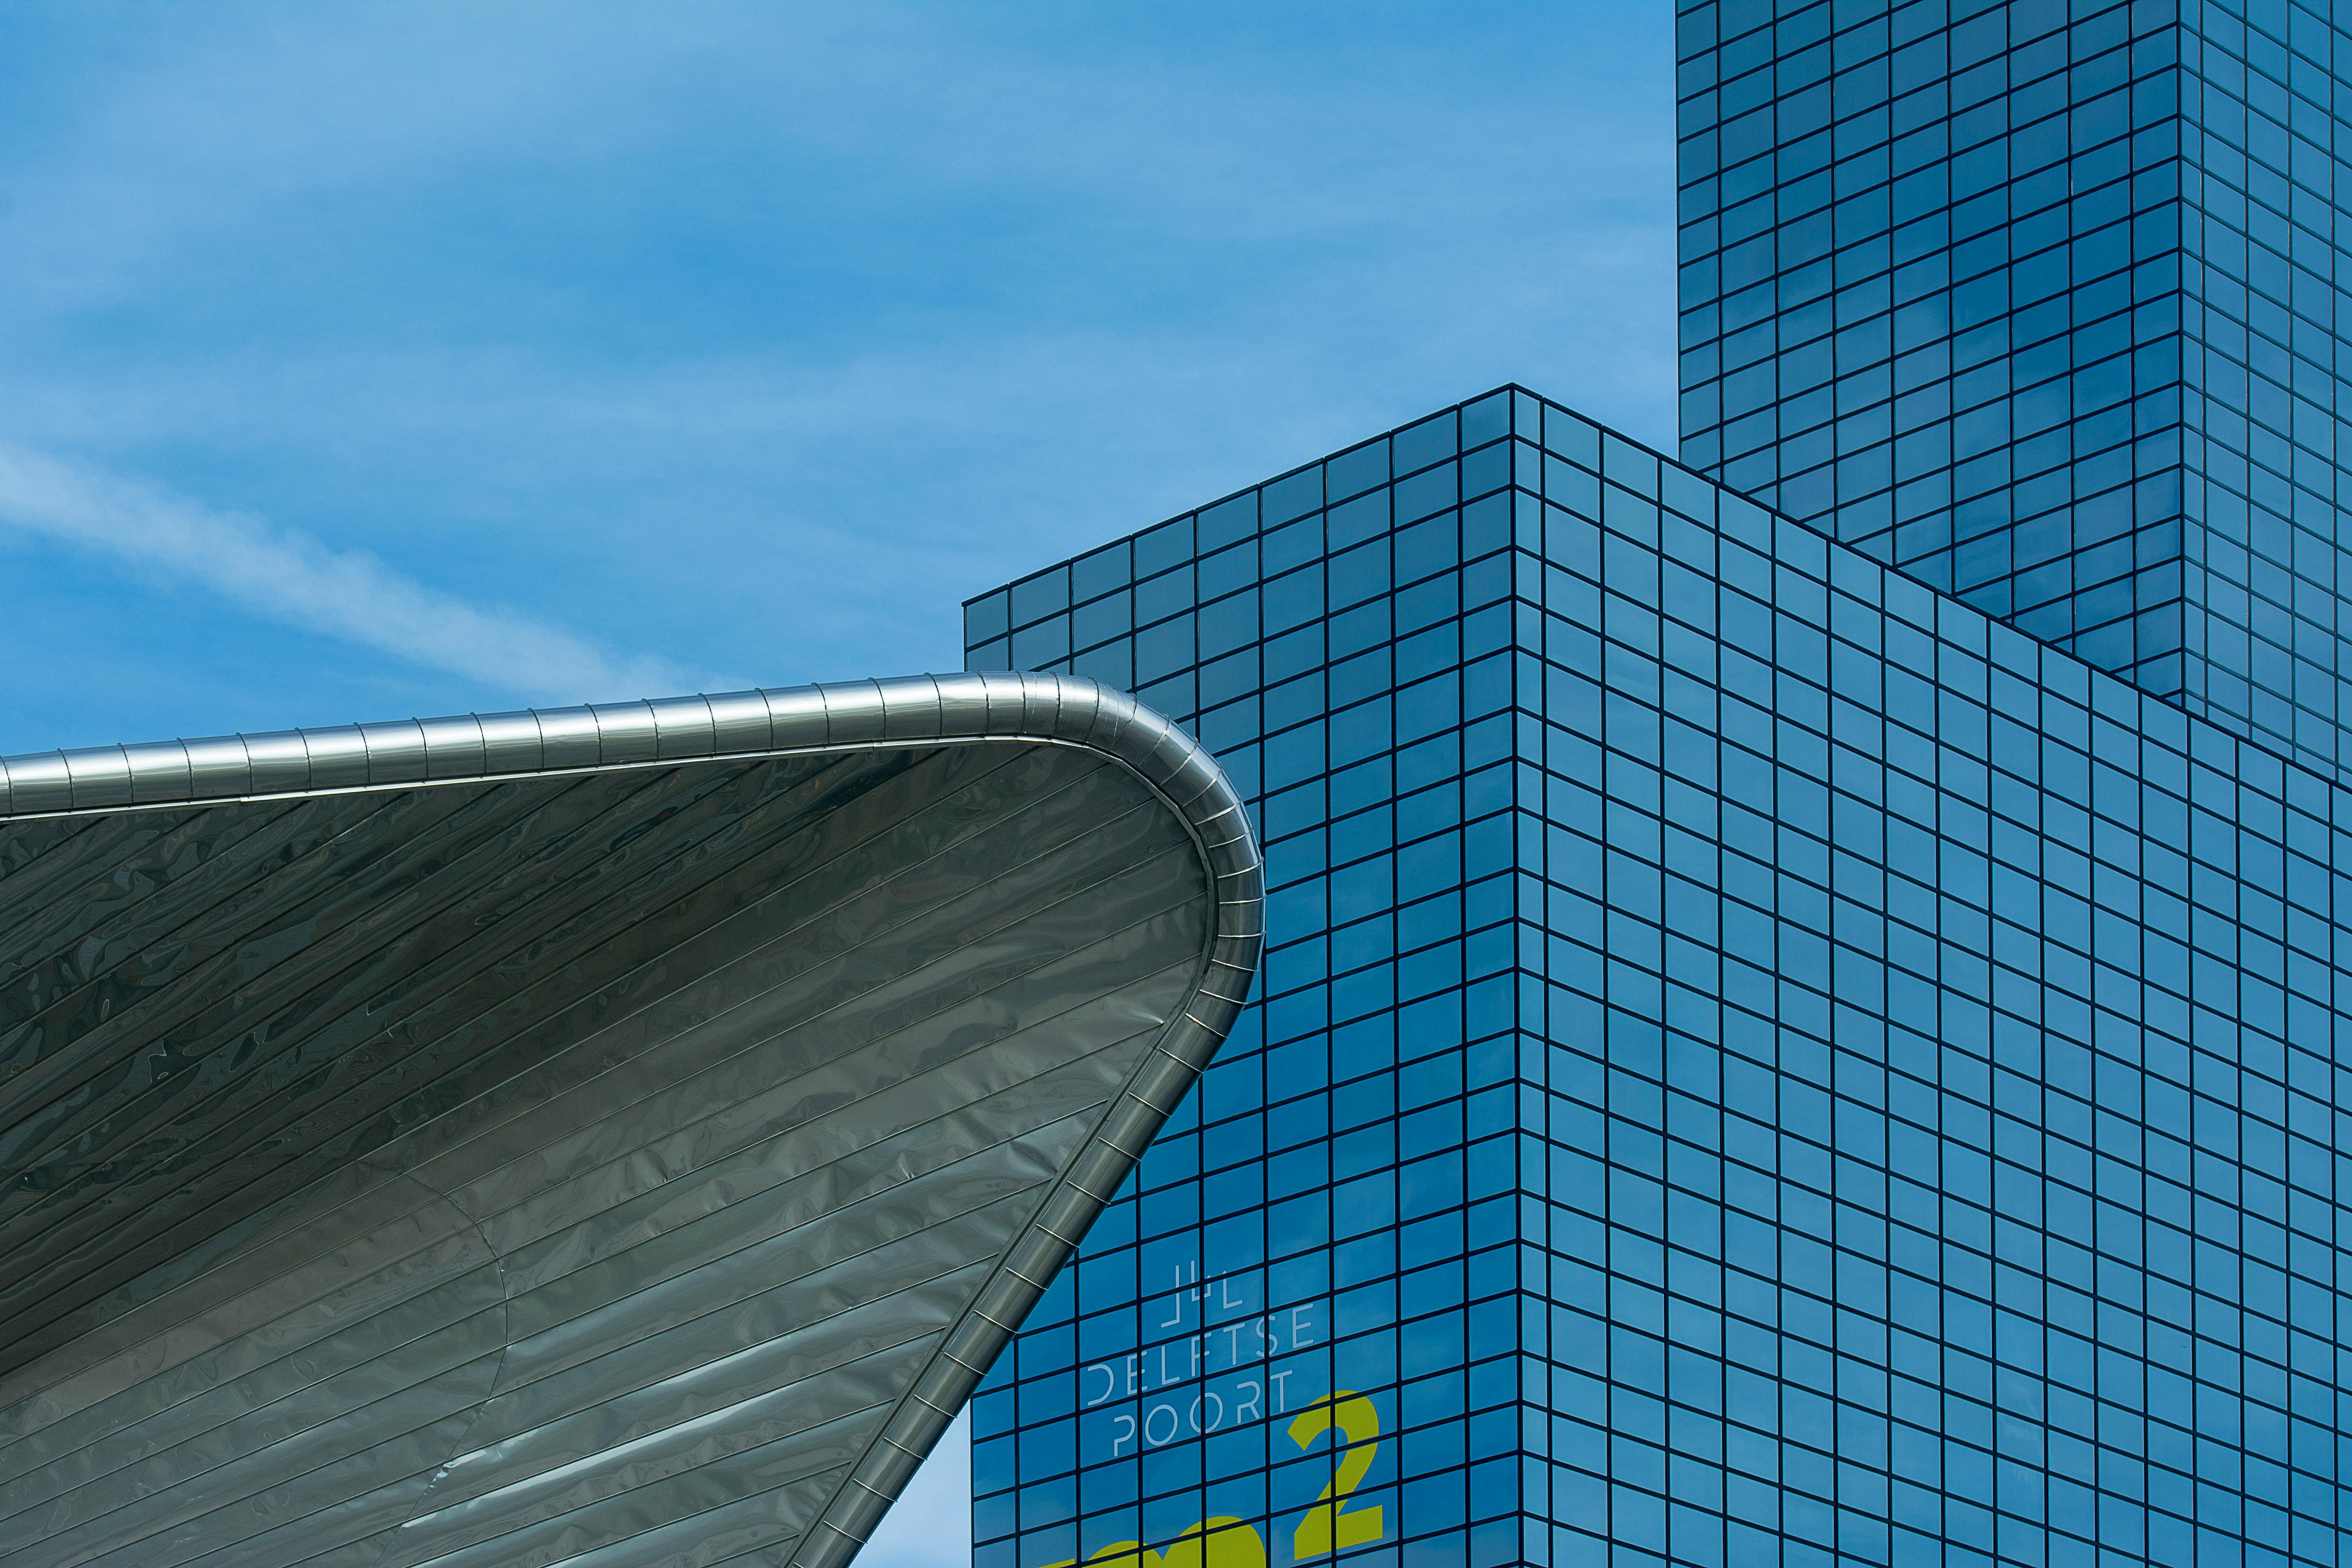
city, sky, building, daytime, skyscraper, azure, tower, tower block, urban design, rectangle, commercial building, condominium, facade, metropolitan area, glass, composite material, cloud, electric blue, urban area, pattern, tree, mixed use, headquarters, symmetry, house, metal, apartment, reflection, daylighting, roof, corporate headquarters, cityscape, steel, company